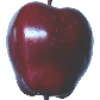
Label: Apple Red Delicious 1